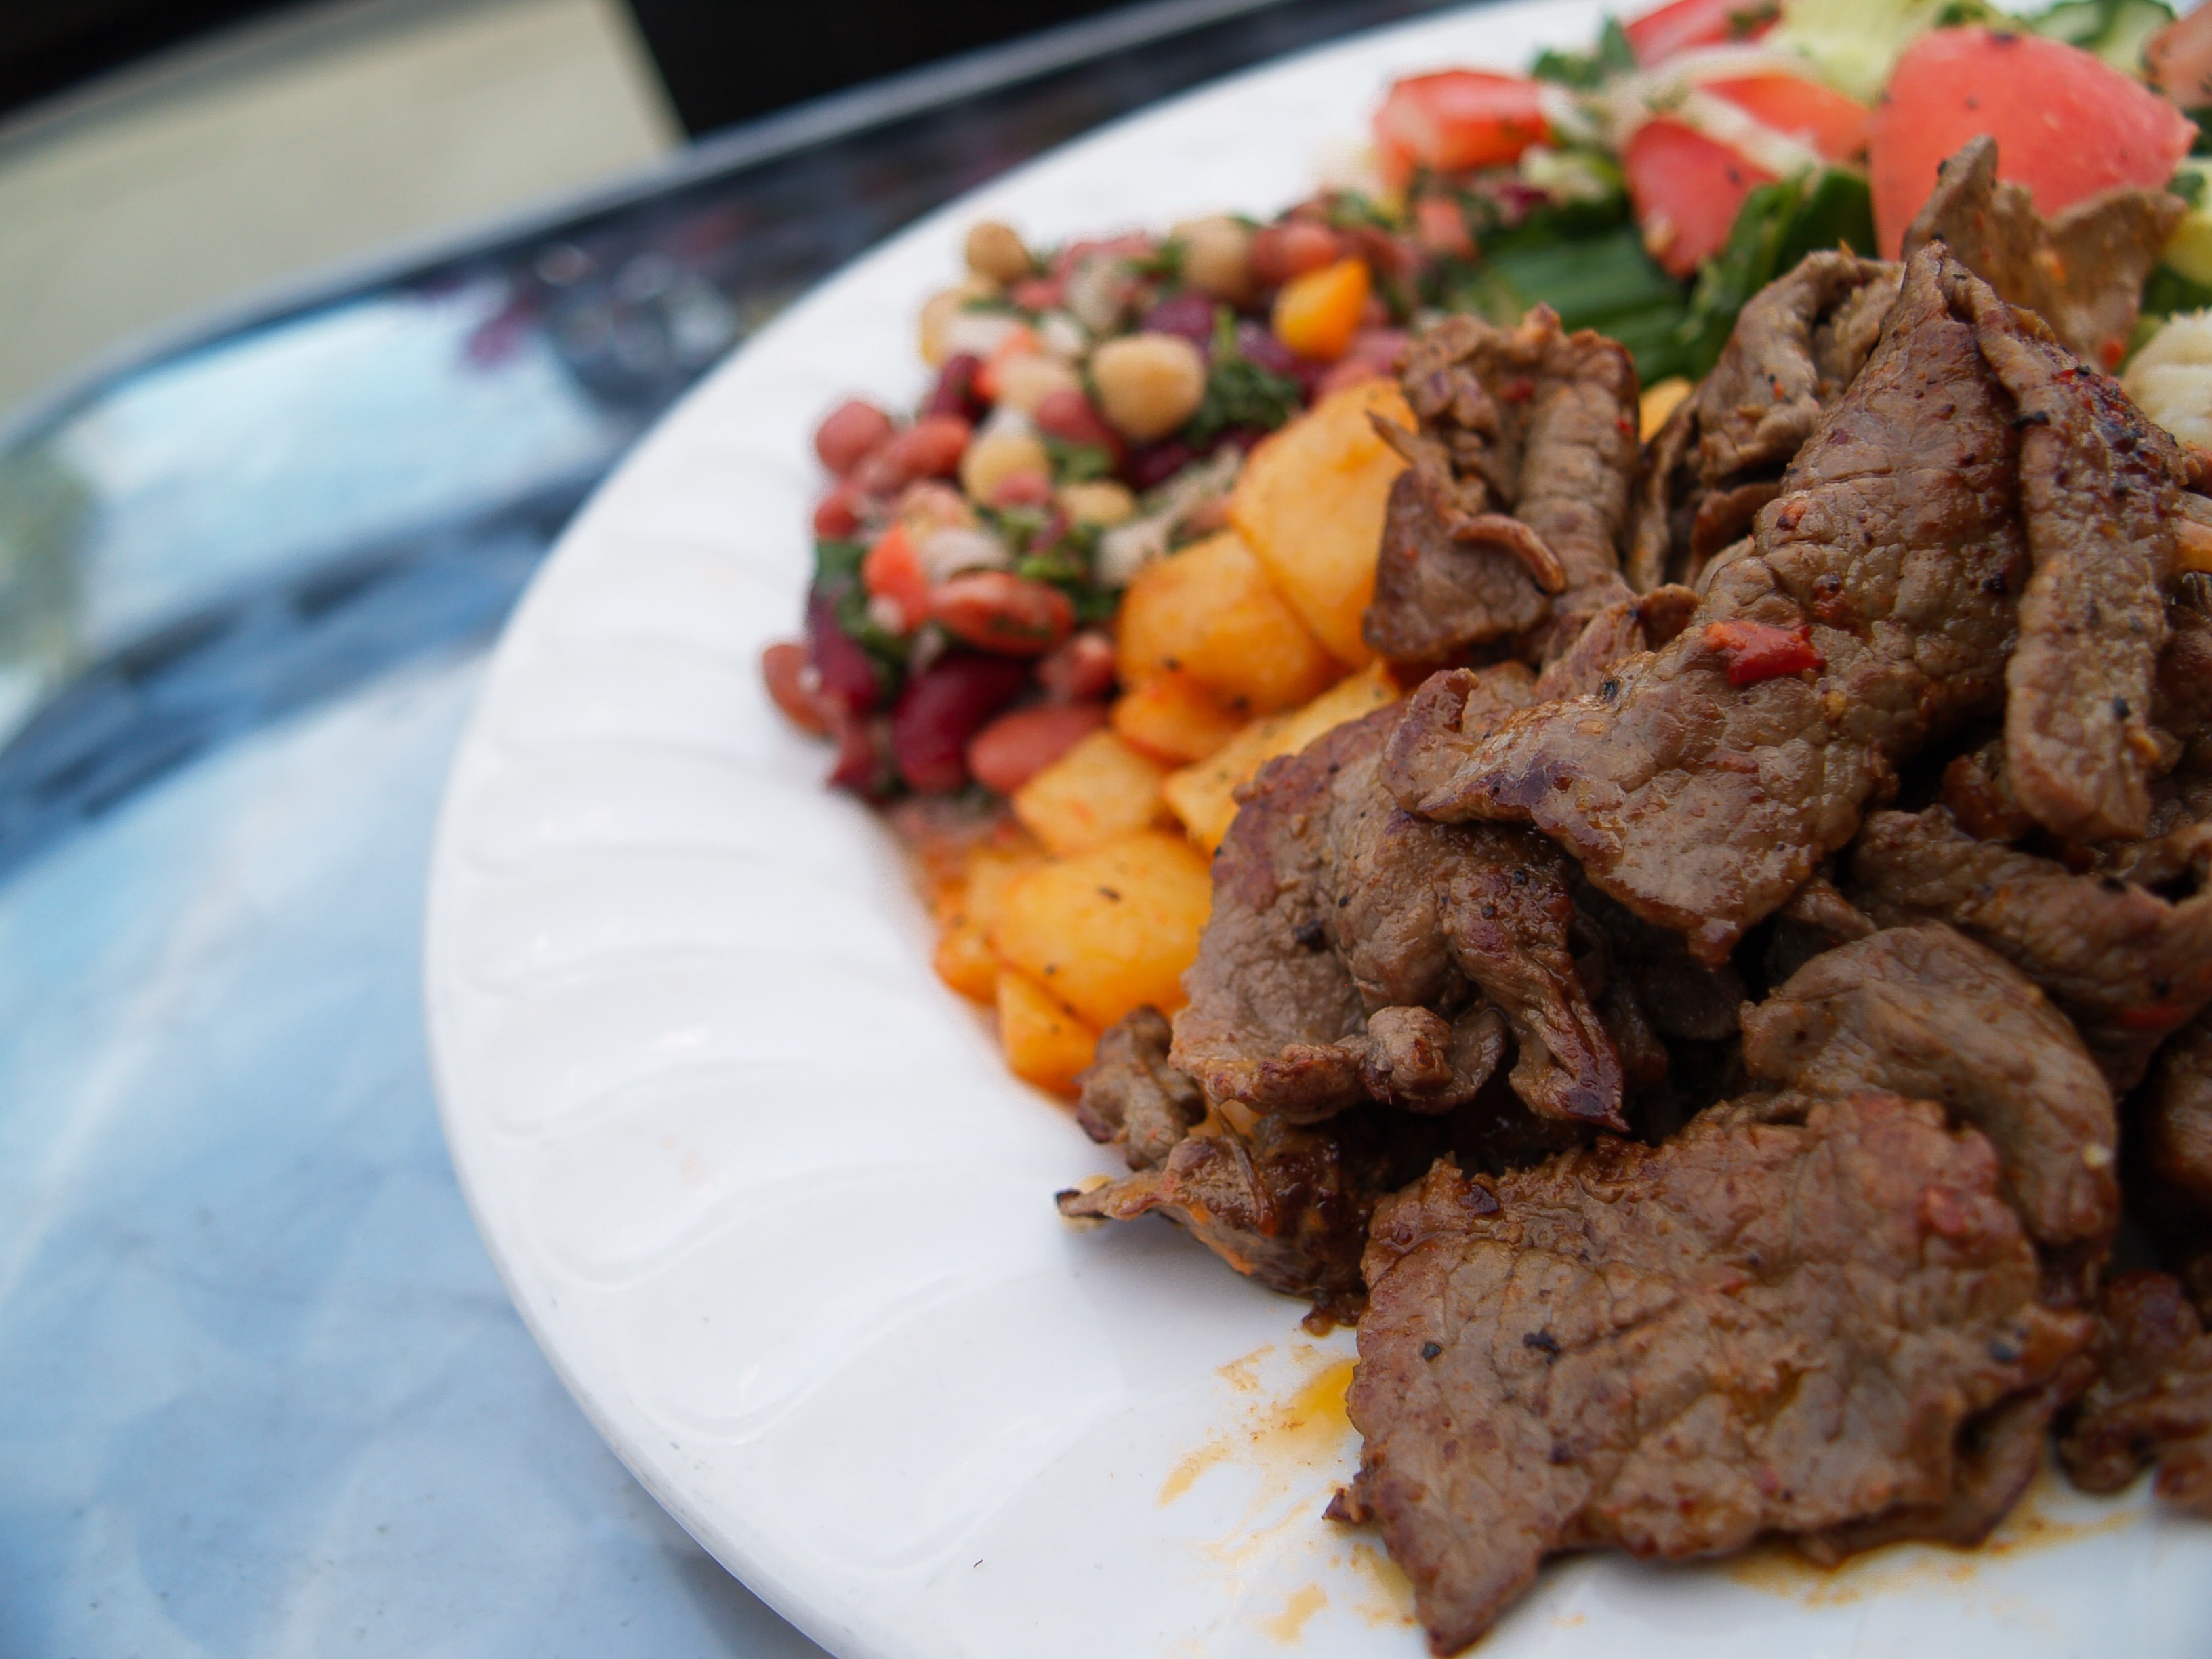
dish, meal, food, culinary, produce, fresh, closeup, meat, lunch, cuisine, delicious, nutrition